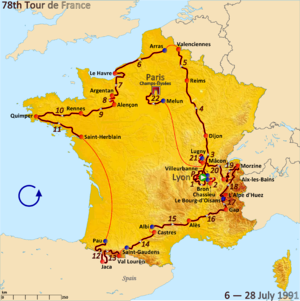
Le 78ᵉ Tour de France se tient du 6 juillet au 28 juillet 1991 sur 22 étapes pour 3 914 km.